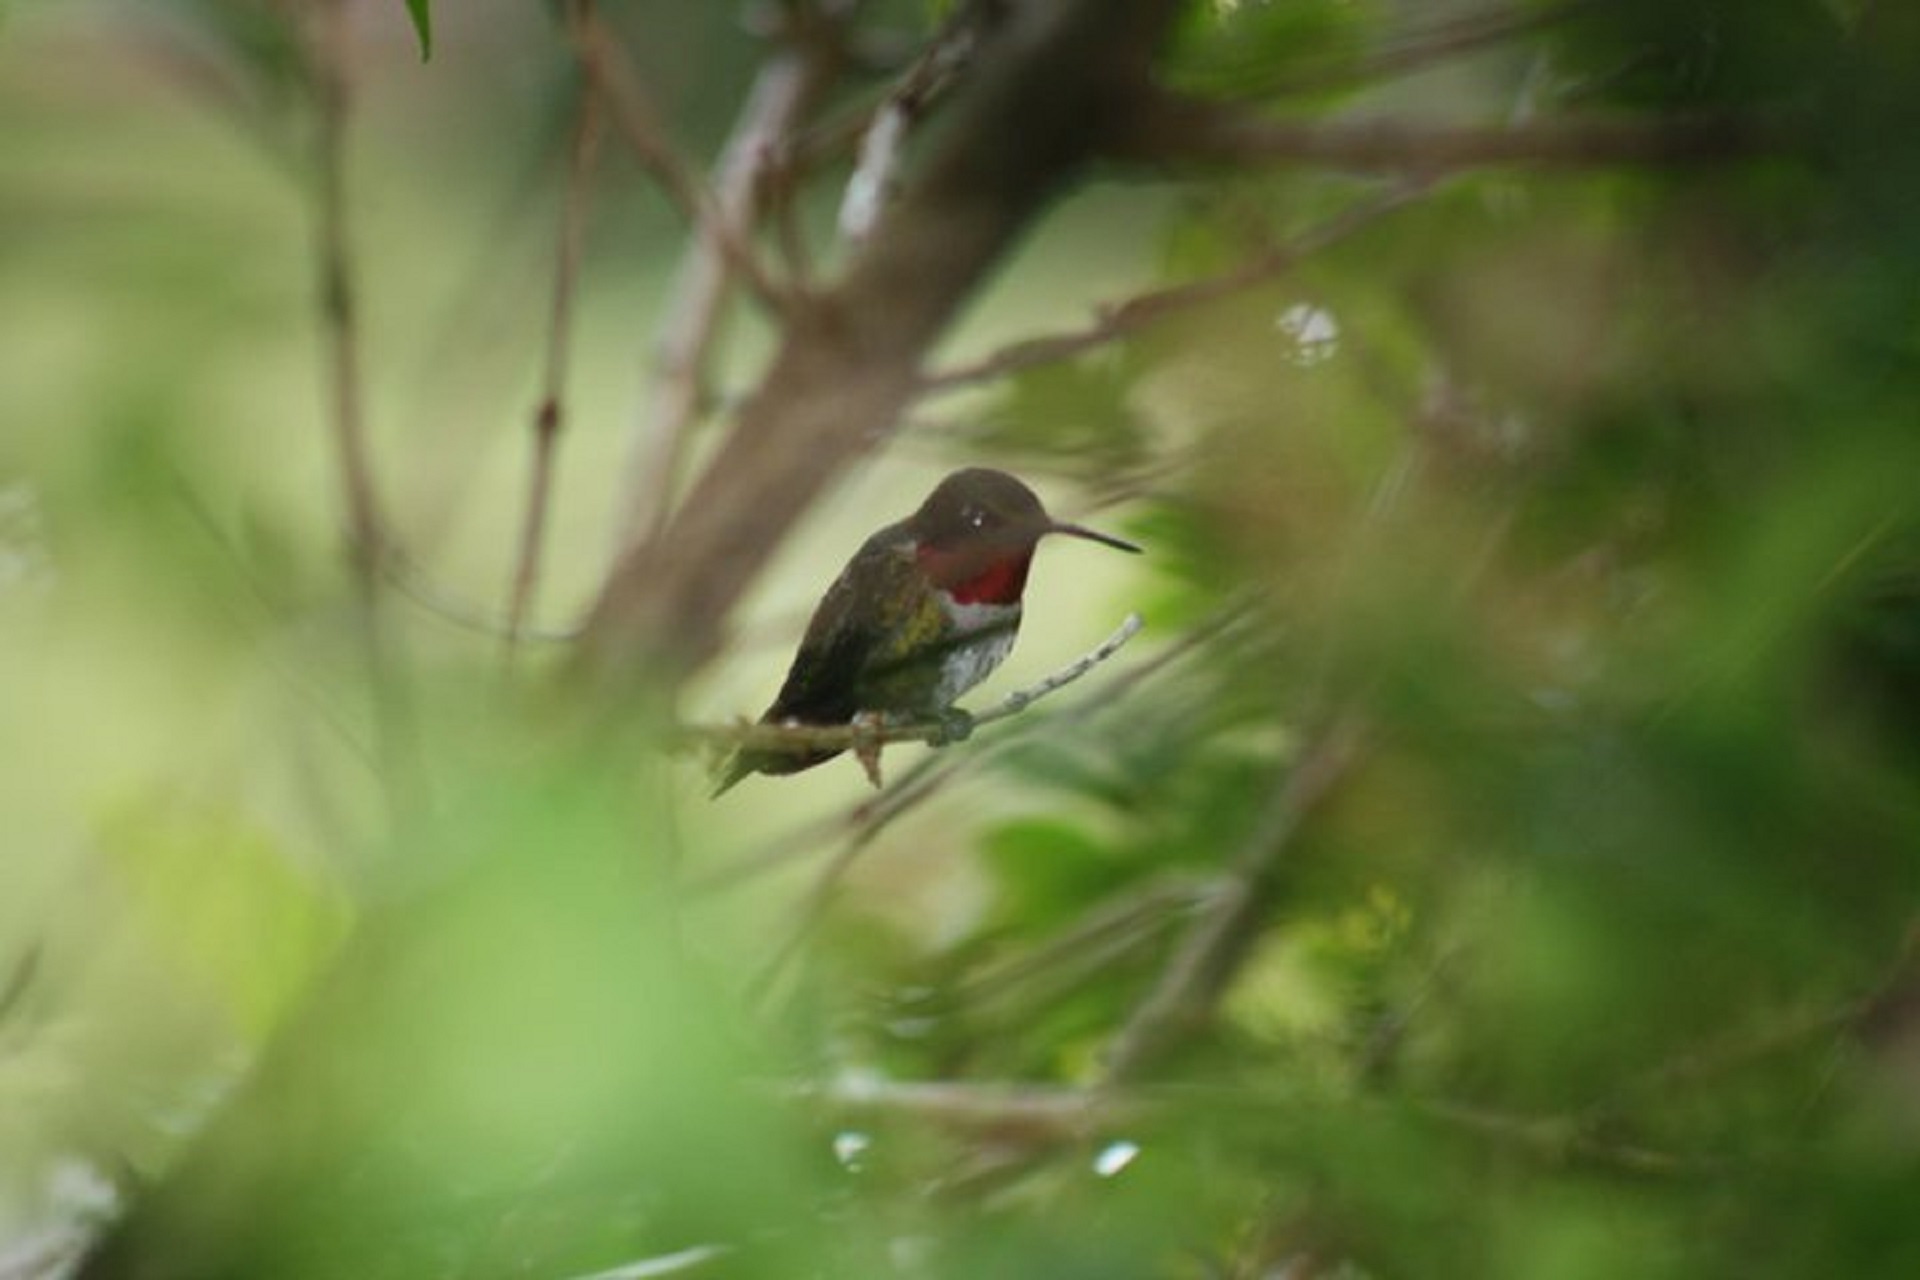
nature, outdoor, branch, bird, motion, wildlife, green, beak, color, natural, small, hummingbird, fauna, humming bird, vertebrate, sparrow, finch, fast, old world flycatcher, humming, perching bird